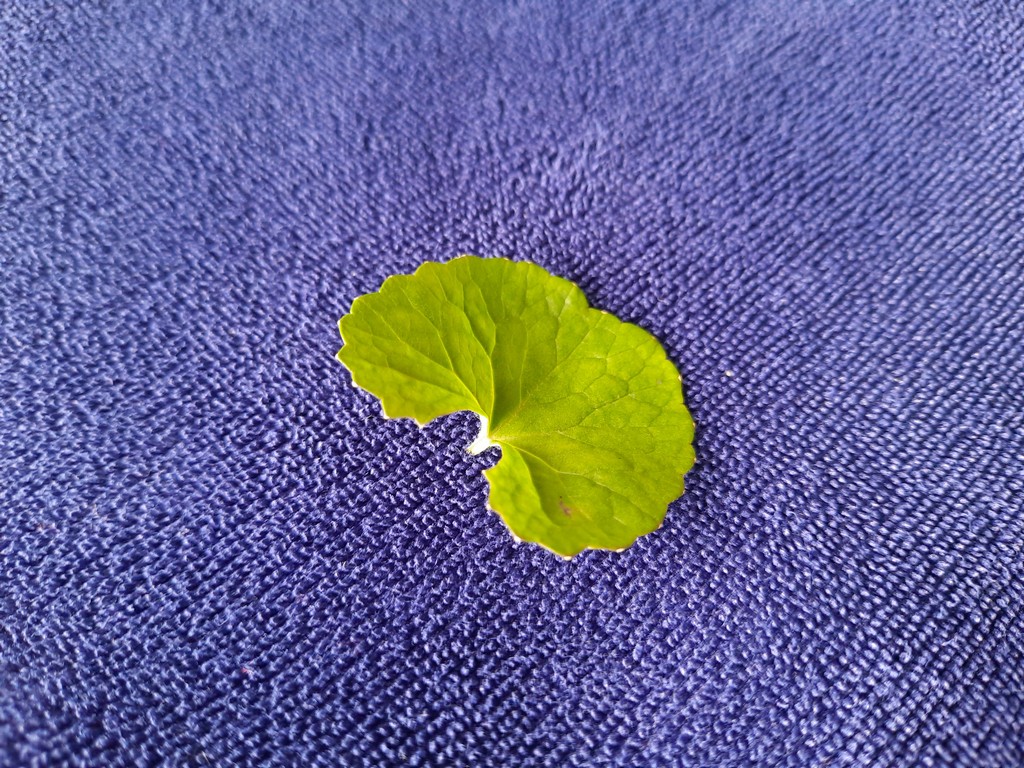
Label: Healthy